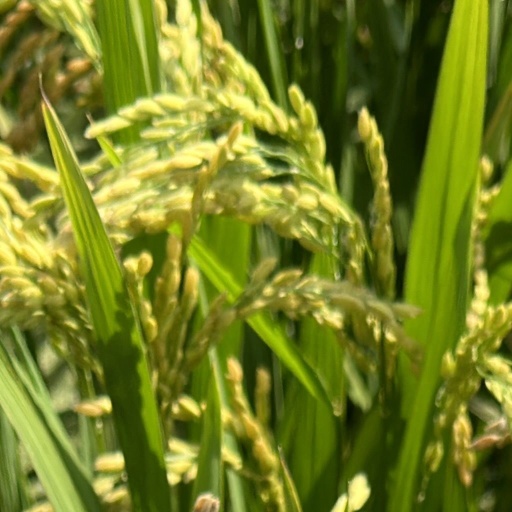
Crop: rice